Gedi station

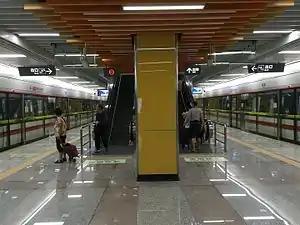

Gedi Station (Formerly romanized as Hadi Station) is a metro station on Line 2 of the Dongguan Rail Transit in Dongguan, China. It opened on 27 May 2016.